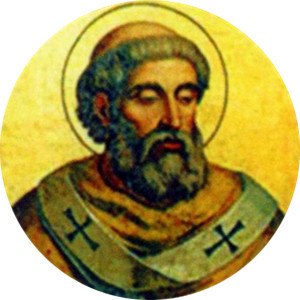
Paverækken / 1. årtusinde / 8. århundrede
Dette er en liste over paver, den romersk-katolske kirkes overhoved. Paverækken strækker sig tilbage til apostlen Peter.